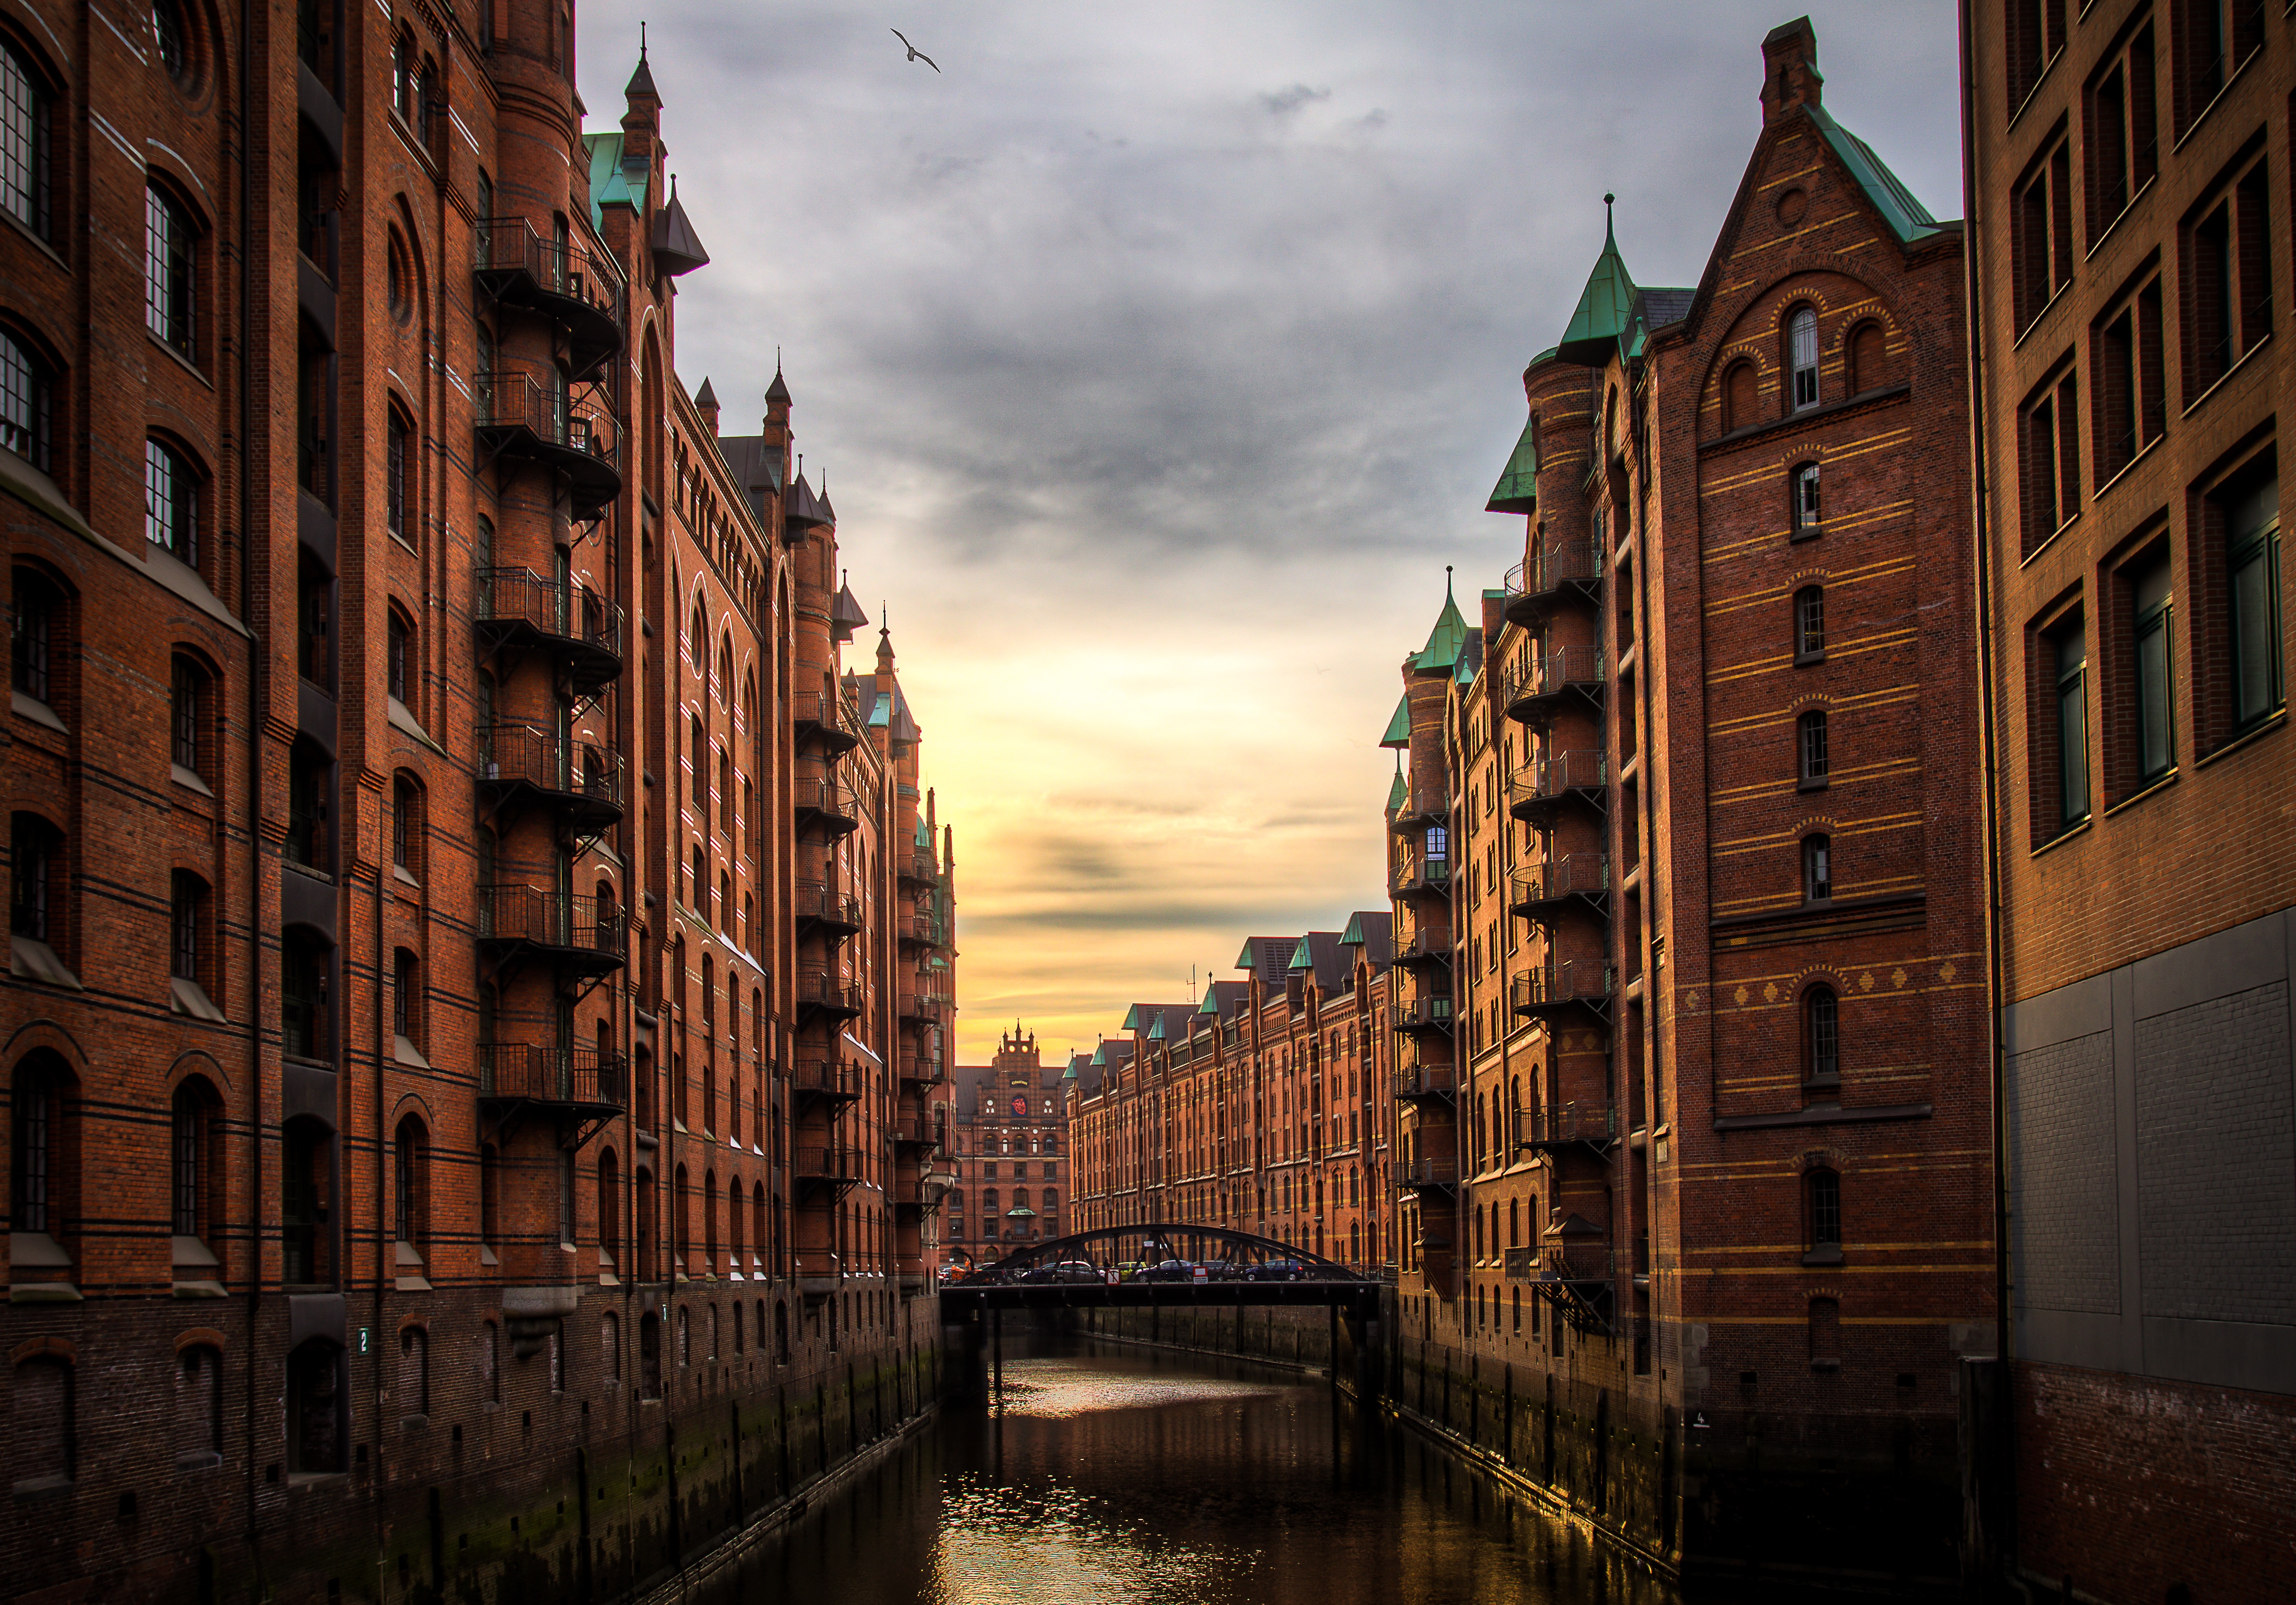
architecture, road, bridge, street, night, town, alley, city, river, canal, cityscape, downtown, dusk, evening, reflection, landmark, waterway, buildings, infrastructure, urban area, geographical feature, human settlement